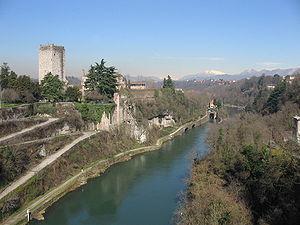
Cette liste de ponts d'Italie a pour vocation de présenter une liste de ponts remarquables d'Italie, tant par leurs caractéristiques dimensionnelles, que par leur intérêt architectural ou historique.
Bartolomeo Colleoni, supposé né à Solza, près de Bergame, entre 1395 et 1400 et mort au château de Malpaga le 2 novembre 1475, est un condottiere italien du XVᵉ siècle.